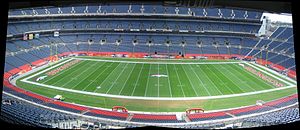
Sports Authority Field at Mile High
Broncos Stadium at Mile High
Broncos Stadium at Mile High var et stadion i Denver i Colorado, USA, der er hjemmebane for NFL-klubben Denver Broncos. Stadionet har plads til 76.125 tilskuere. Det blev indviet i 2001, hvor det erstattede Broncos gamle hjemmebane, der også var kendt som Mile High Stadium. I dag er navnet Sports Authority Field at Mile High.